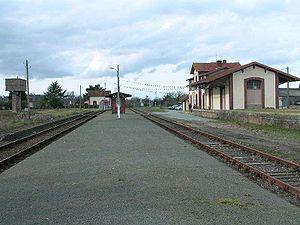
Plouëc-du-Trieux [pluɛk dy tʁijø] est une commune située dans le département des Côtes-d'Armor en région Bretagne.
Les chemins de fer des Côtes-du-Nord sont un ancien réseau ferroviaire départemental à voie métrique. Composées de 19 lignes, ces voies ferrées d'intérêt local quadrillaient le département des Côtes-du-Nord, en Bretagne. Avec ses 452 km, ce fut l'un des plus grands réseaux départementaux de France. Il doit en partie sa renommée aux nombreux ponts et viaducs construits par l'audacieux ingénieur en chef Louis Harel de la Noë.
La gare de Brélidy - Plouëc est une gare ferroviaire française de la ligne de Guingamp à Paimpol située sur la commune de Plouëc-du-Trieux, proche de celle de Brélidy dans le département des Côtes-d'Armor en région Bretagne.